Raleigh Christian Academy

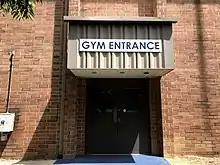
The gym entrance of Raleigh Christian Academy

RCA offers a range of sports for both middle school and high school students. Girls' sports include soccer, volleyball, cheerleading, and basketball. Soccer, basketball, and baseball, are offered for the boys.